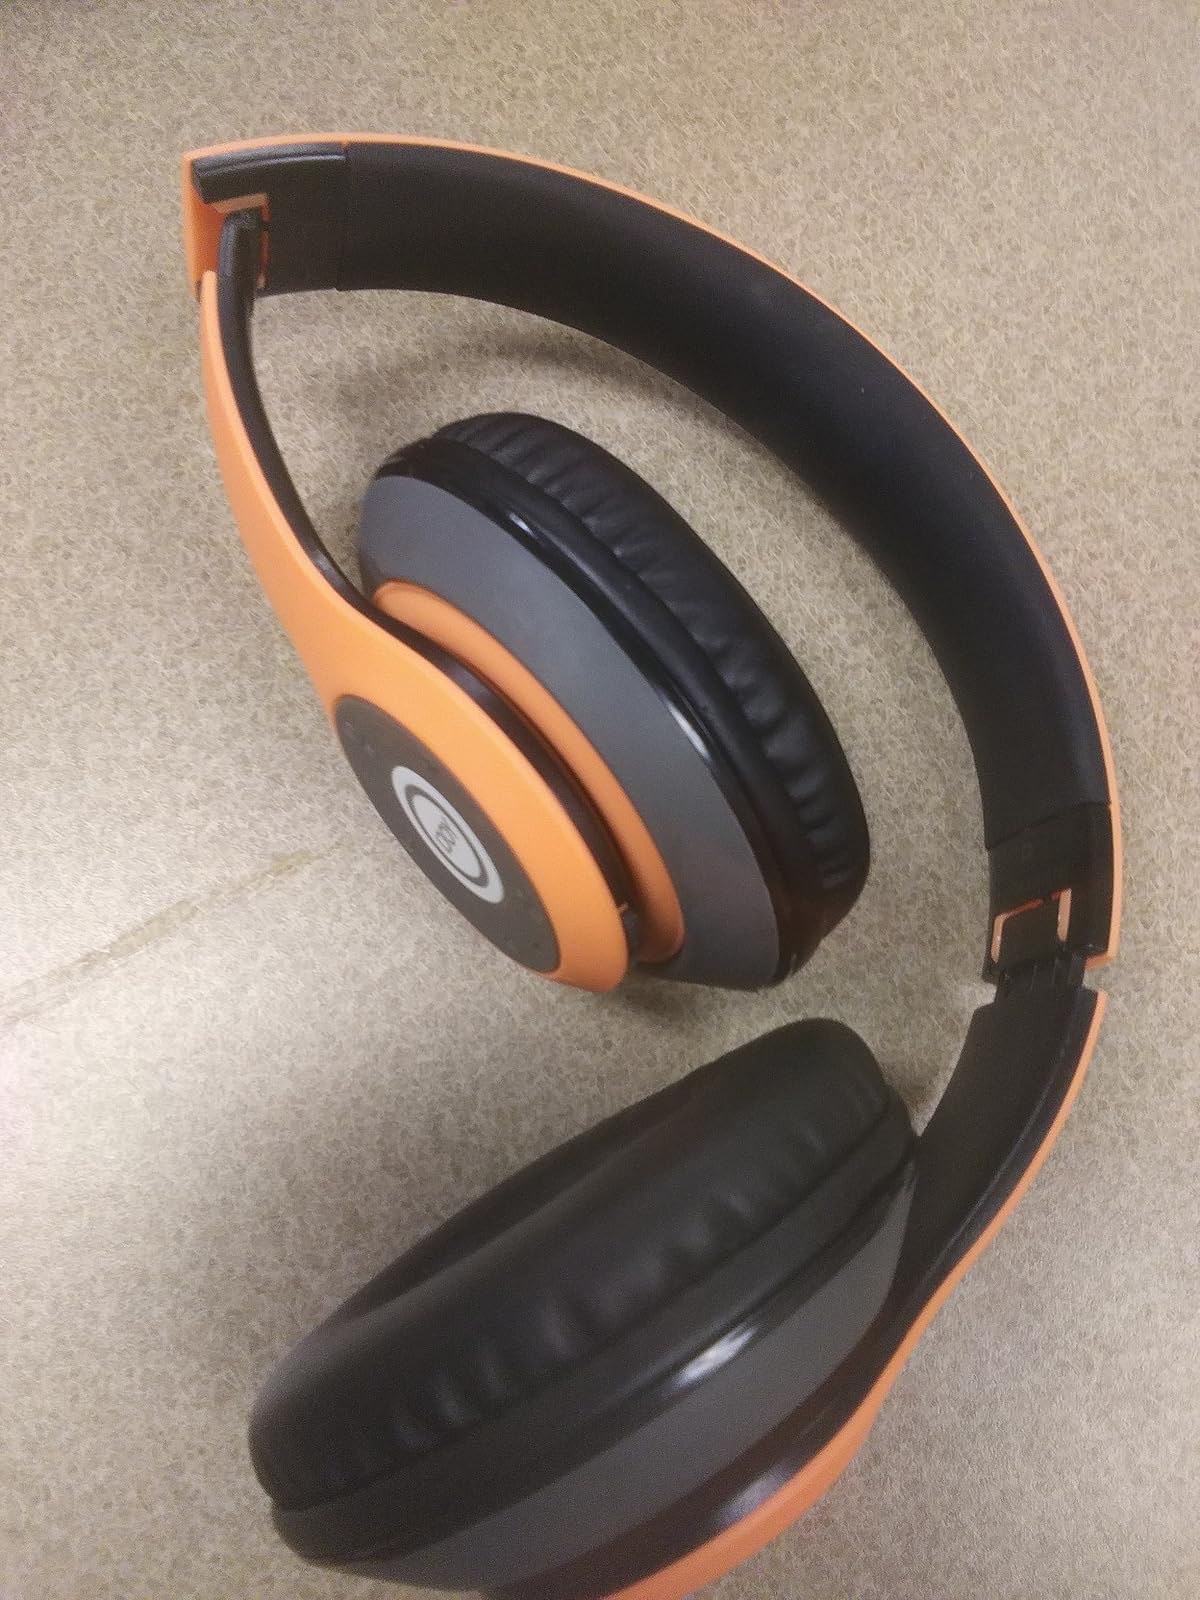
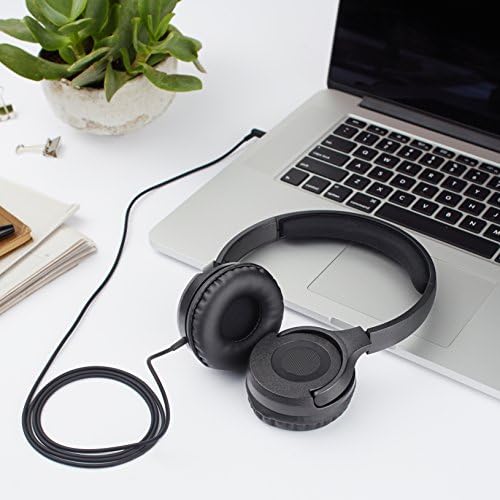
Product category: headphones
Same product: no